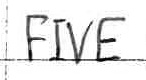
Label: five